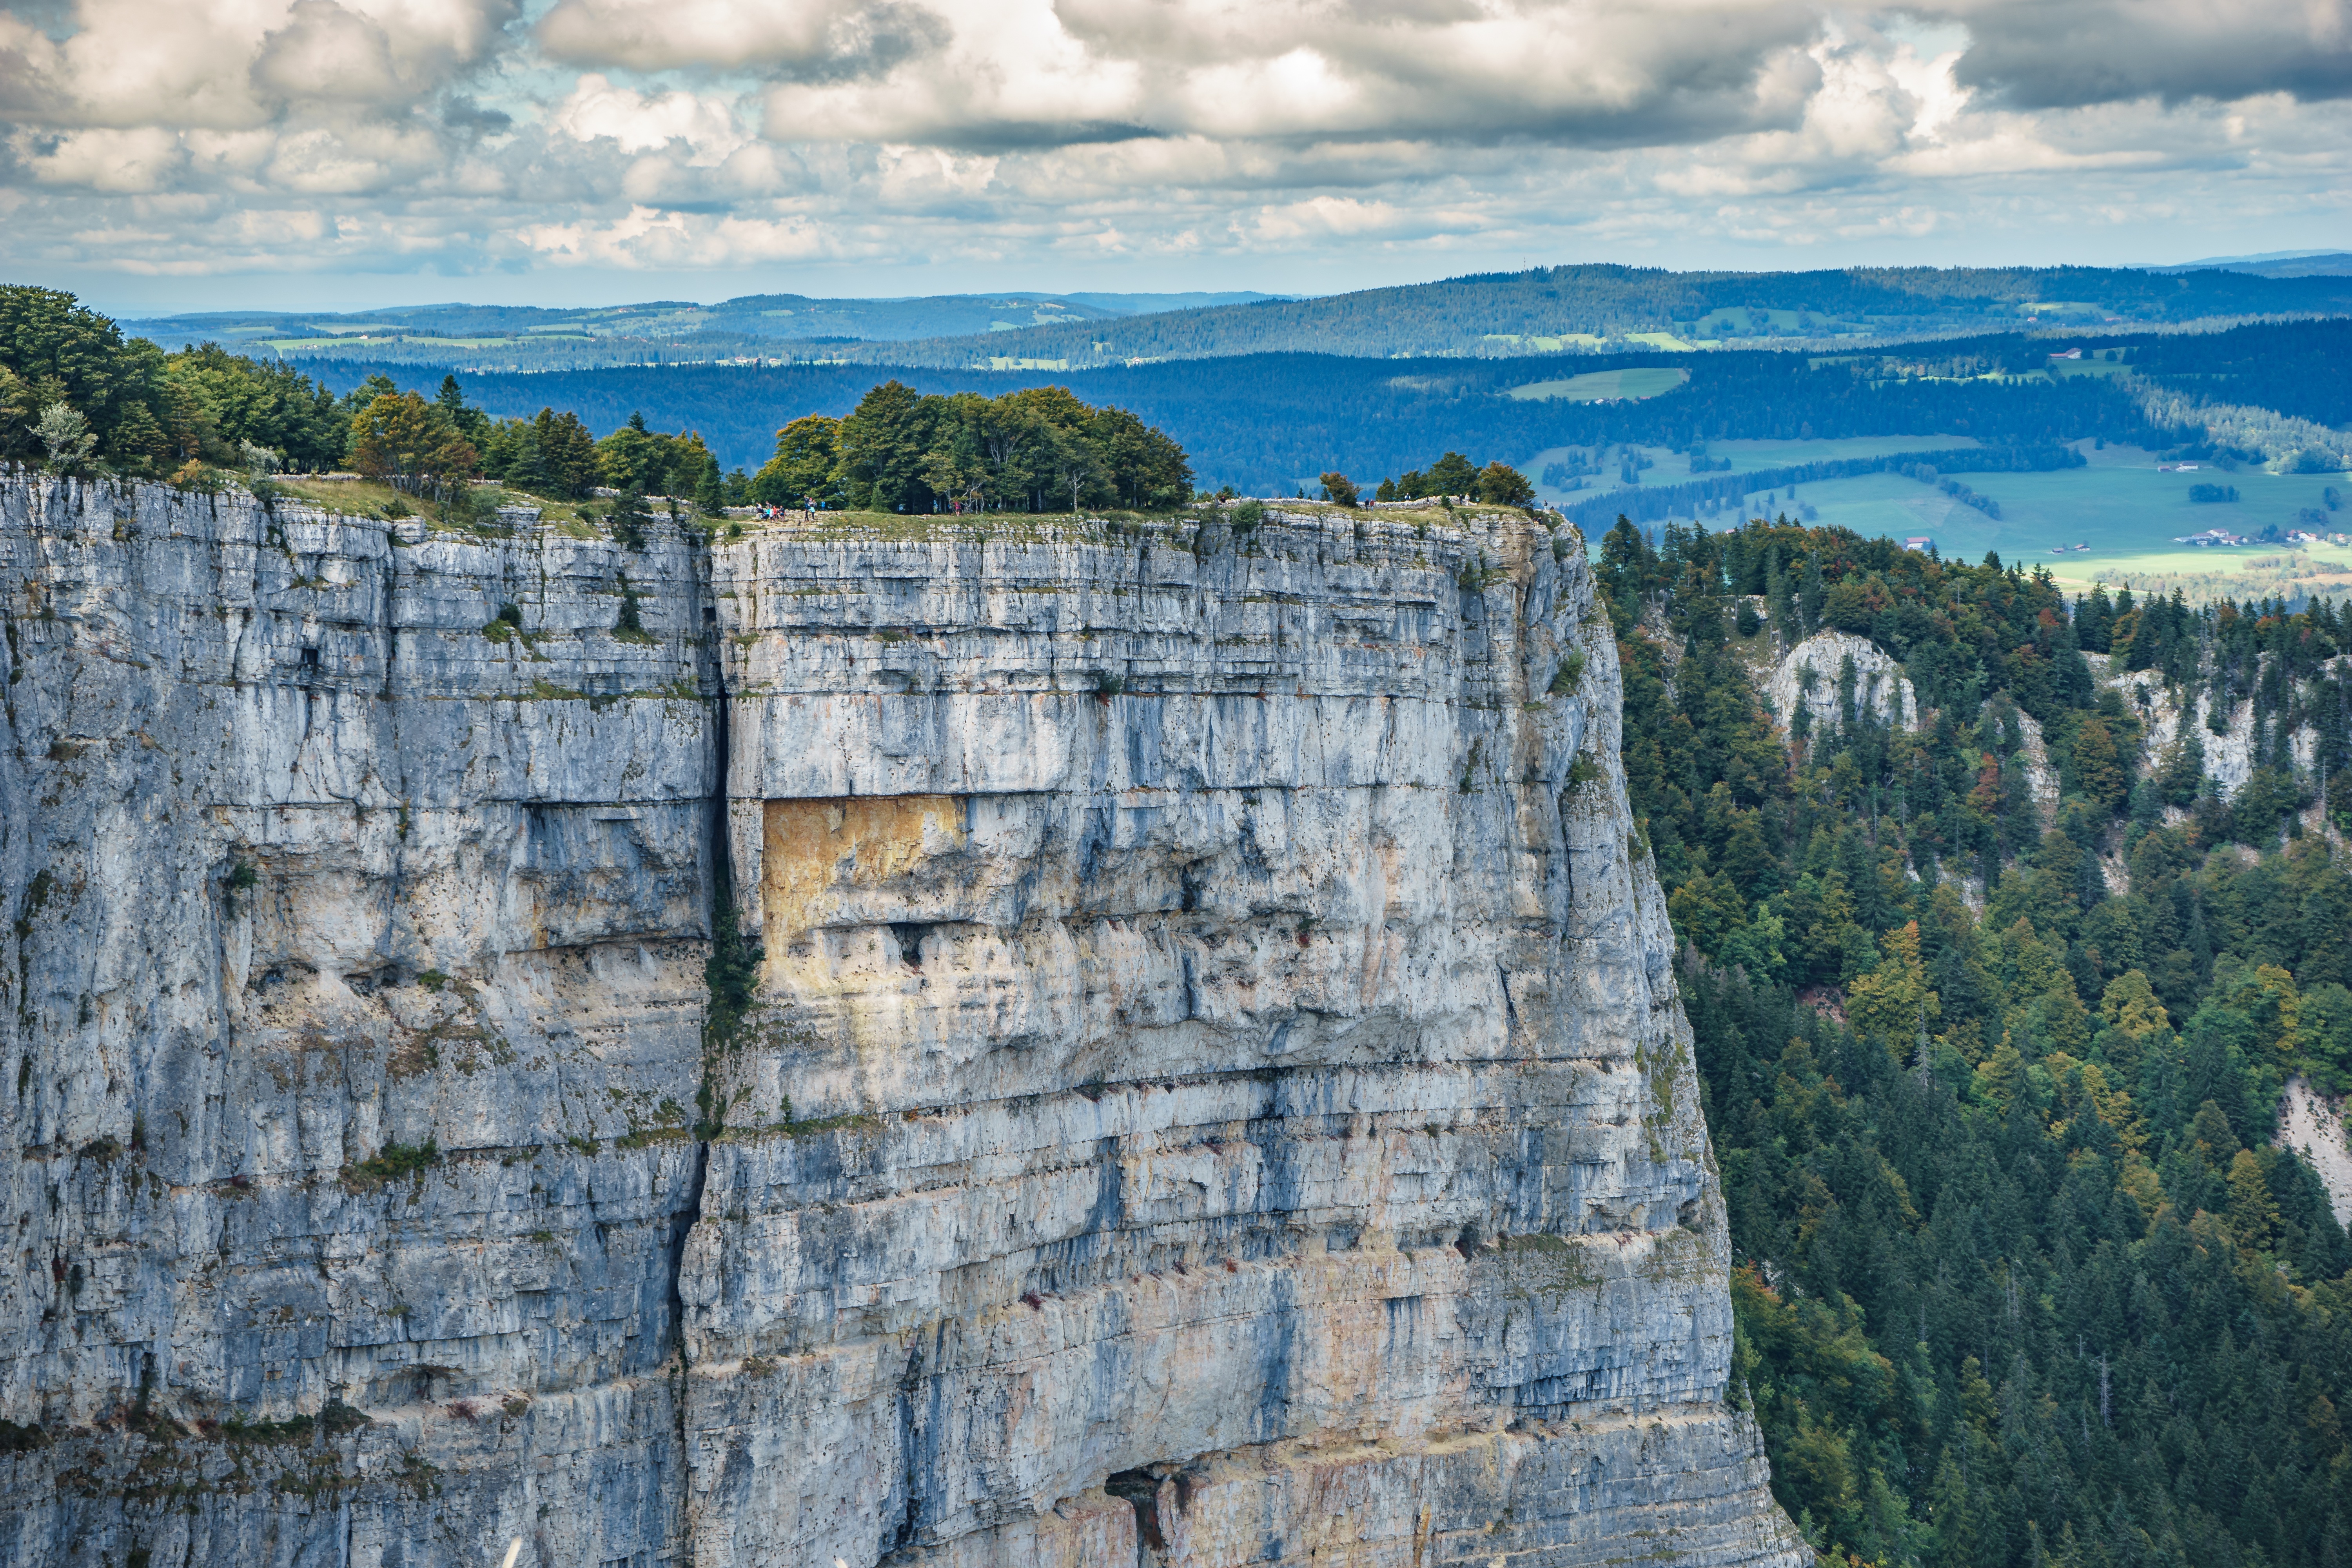
landscape, nature, rock, mountain, sky, view, mountain range, panorama, formation, cliff, autumn, canyon, terrain, national park, ridge, summit, mountain landscape, clouds, geology, mountains, alps, badlands, outlook, plateau, switzerland, mountain world, landform, creux du van, geographical feature, mountainous landforms